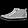
Label: Sneaker